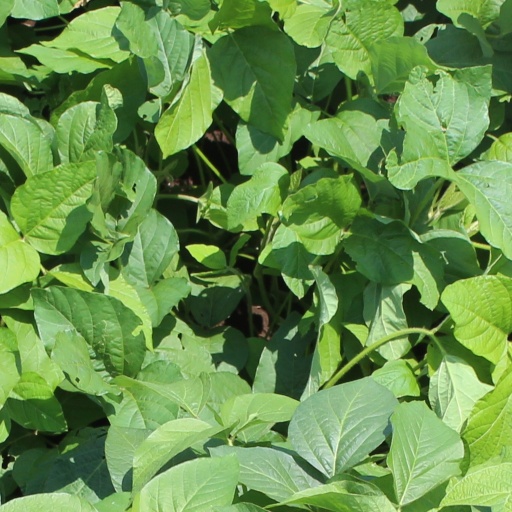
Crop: soybean